Kamikaze

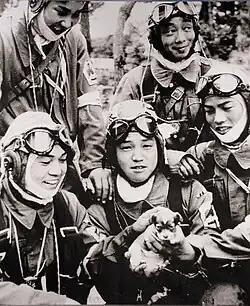
26 May 1945. Corporal Yukio Araki, holding a puppy, with four other pilots of the 72nd "Shinbu" Squadron at Bansei, Kagoshima. Araki died the following day, at the age of 17, in a suicide attack on ships near Okinawa.

Rear Admiral Masafumi Arima, the commander of the 26th Air Flotilla (part of the 11th Air Fleet), is sometimes credited with inventing the "kamikaze" tactic. Arima personally led an attack by a Mitsubishi G4M "Betty" twin-engined bomber against a large , , near Leyte Gulf, on or about 15 October 1944. Arima was killed and part of an aircraft hit "Franklin". The Japanese high command and propagandas seized on Arima's example. He was promoted posthumously to vice admiral and was given official credit for making the first "kamikaze" attack.